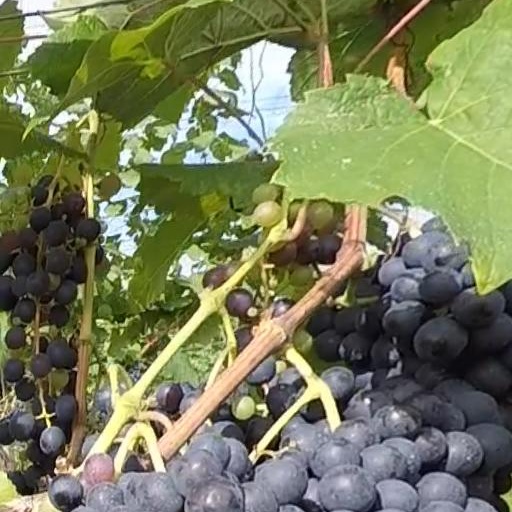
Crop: grape